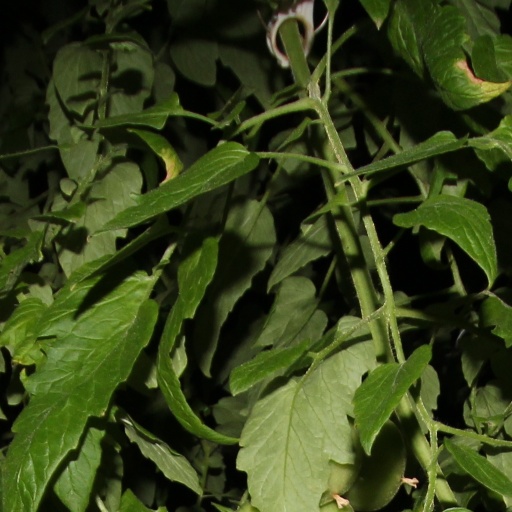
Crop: tomato